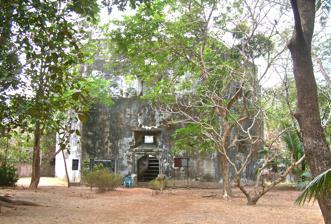
Building: Pallipuram Fort
Country: India
Year built: 1503
Building in India Pallippuram Fort Paliport Castelo em Cima (Castle on the Top) Pallippuram , Vyppin , Ernakulam district Ruins of the Portuguese fort in Vyppin Pallippuram Fort Coordinates 10°10′12″N 76°10′48″E / 10.170°N 76.180°E / 10.170; 76.180 Type Island fort Site information Owner Government of Kerala Controlled by Portugal ( 1503-1661 ) Netherlands ( 1661-1789 ) Travancore ( 1789-1858 ) India Travancore ( 1858-1947 ) India ( 1947- ) Open to the public Yes Condition Structure Site history Built 27 September 1503 Materials Stone Pallippuram Fort or (Paleport Castelo em Cima) is a fort in Pallippuram , Vyppin , Ernakulam district of Kerala , south India . It was built by Portuguese sailors on 27 September, 1503 using just timber wood, and later renovated in 1505 by replacing timber structure with stone. It is the oldest existing European fort in India. The Dutch captured the fort in 1663 and sold it to the Kingdom of Travancore in 1789. The fort is situated in the northern extremity of Vypeen island and is hexagonal in shape, a form popularly known as ayikkotta or alikotta . Structure Hexagonal in shape, the lowest internal floor of the fort is raised to a height of 5 feet (1.5 m). The gate and the door posts, and the lintels are finely dressed and arched while underground there is a cellar that was used to store gunpowder.  A 3.25 by 3.25 feet (0.99 m × 0.99 m)  well provided a source of fresh water. There is an opening to the north which leads to the cellar. There is a circular slab stone, on which was installed a pillar on which the radiating wooden struts supporting the upper two floors must have rested. Each face of the fort measures 32 feet (9.8 m) long and 34 feet (10 m) high while the walls are six feet thick. Each face of the fort has three embrasures, one above the other. The central opening of the embrasures measures 2 by 2.5 feet (0.61 m × 0.76 m). The fort could have mounted as many as guns commanding all quarters round it. There is an open space inside affording easy passage to the cellar. The fort is constructed using laterite, chunam , and wood. The walls are thickly plastered using mortar. The door way in the central circular slab is made of granite. All the six sides of the fort are overgrown with vegetation. It has an underground path which connects to some other openings. It was saying that the route goes under rivers and lands which they used to escape from enemies when needed. The underground path is permanently closed now. Gallery Information board Inner area of ayakotta Ruins of the Fort(Wide View) Entrance References